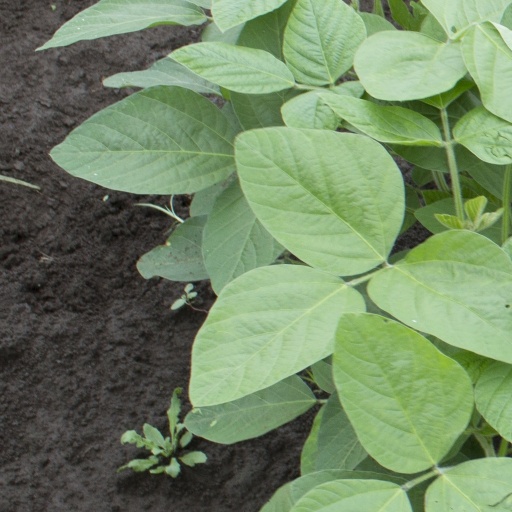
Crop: soybean